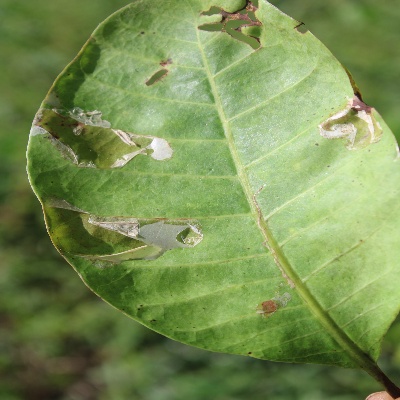
Crop: Cashew
Condition: leaf miner